Rui Machida

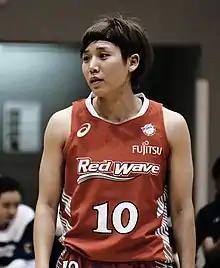
Machida in 2018

Rui Machida (町田瑠唯; born 8 March 1993) is a Japanese basketball player who plays for the Fujitsu Red Wave of the Women's Japan Basketball League (WJBL). She represented Japan in the women's tournament at the 2016 Summer Olympics and at the women's tournament at the 2020 Summer Olympics, winning a silver medal.